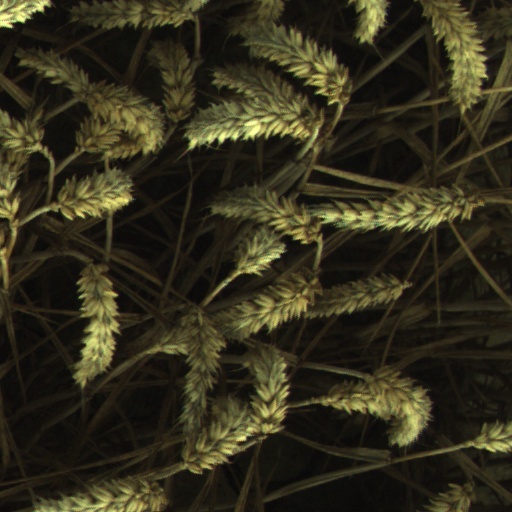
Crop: wheat